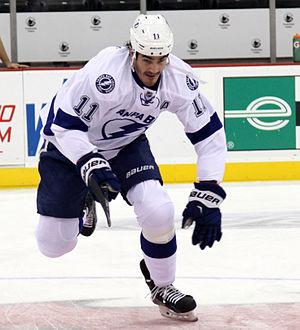
Brian Boyle est un joueur professionnel américain de hockey sur glace.